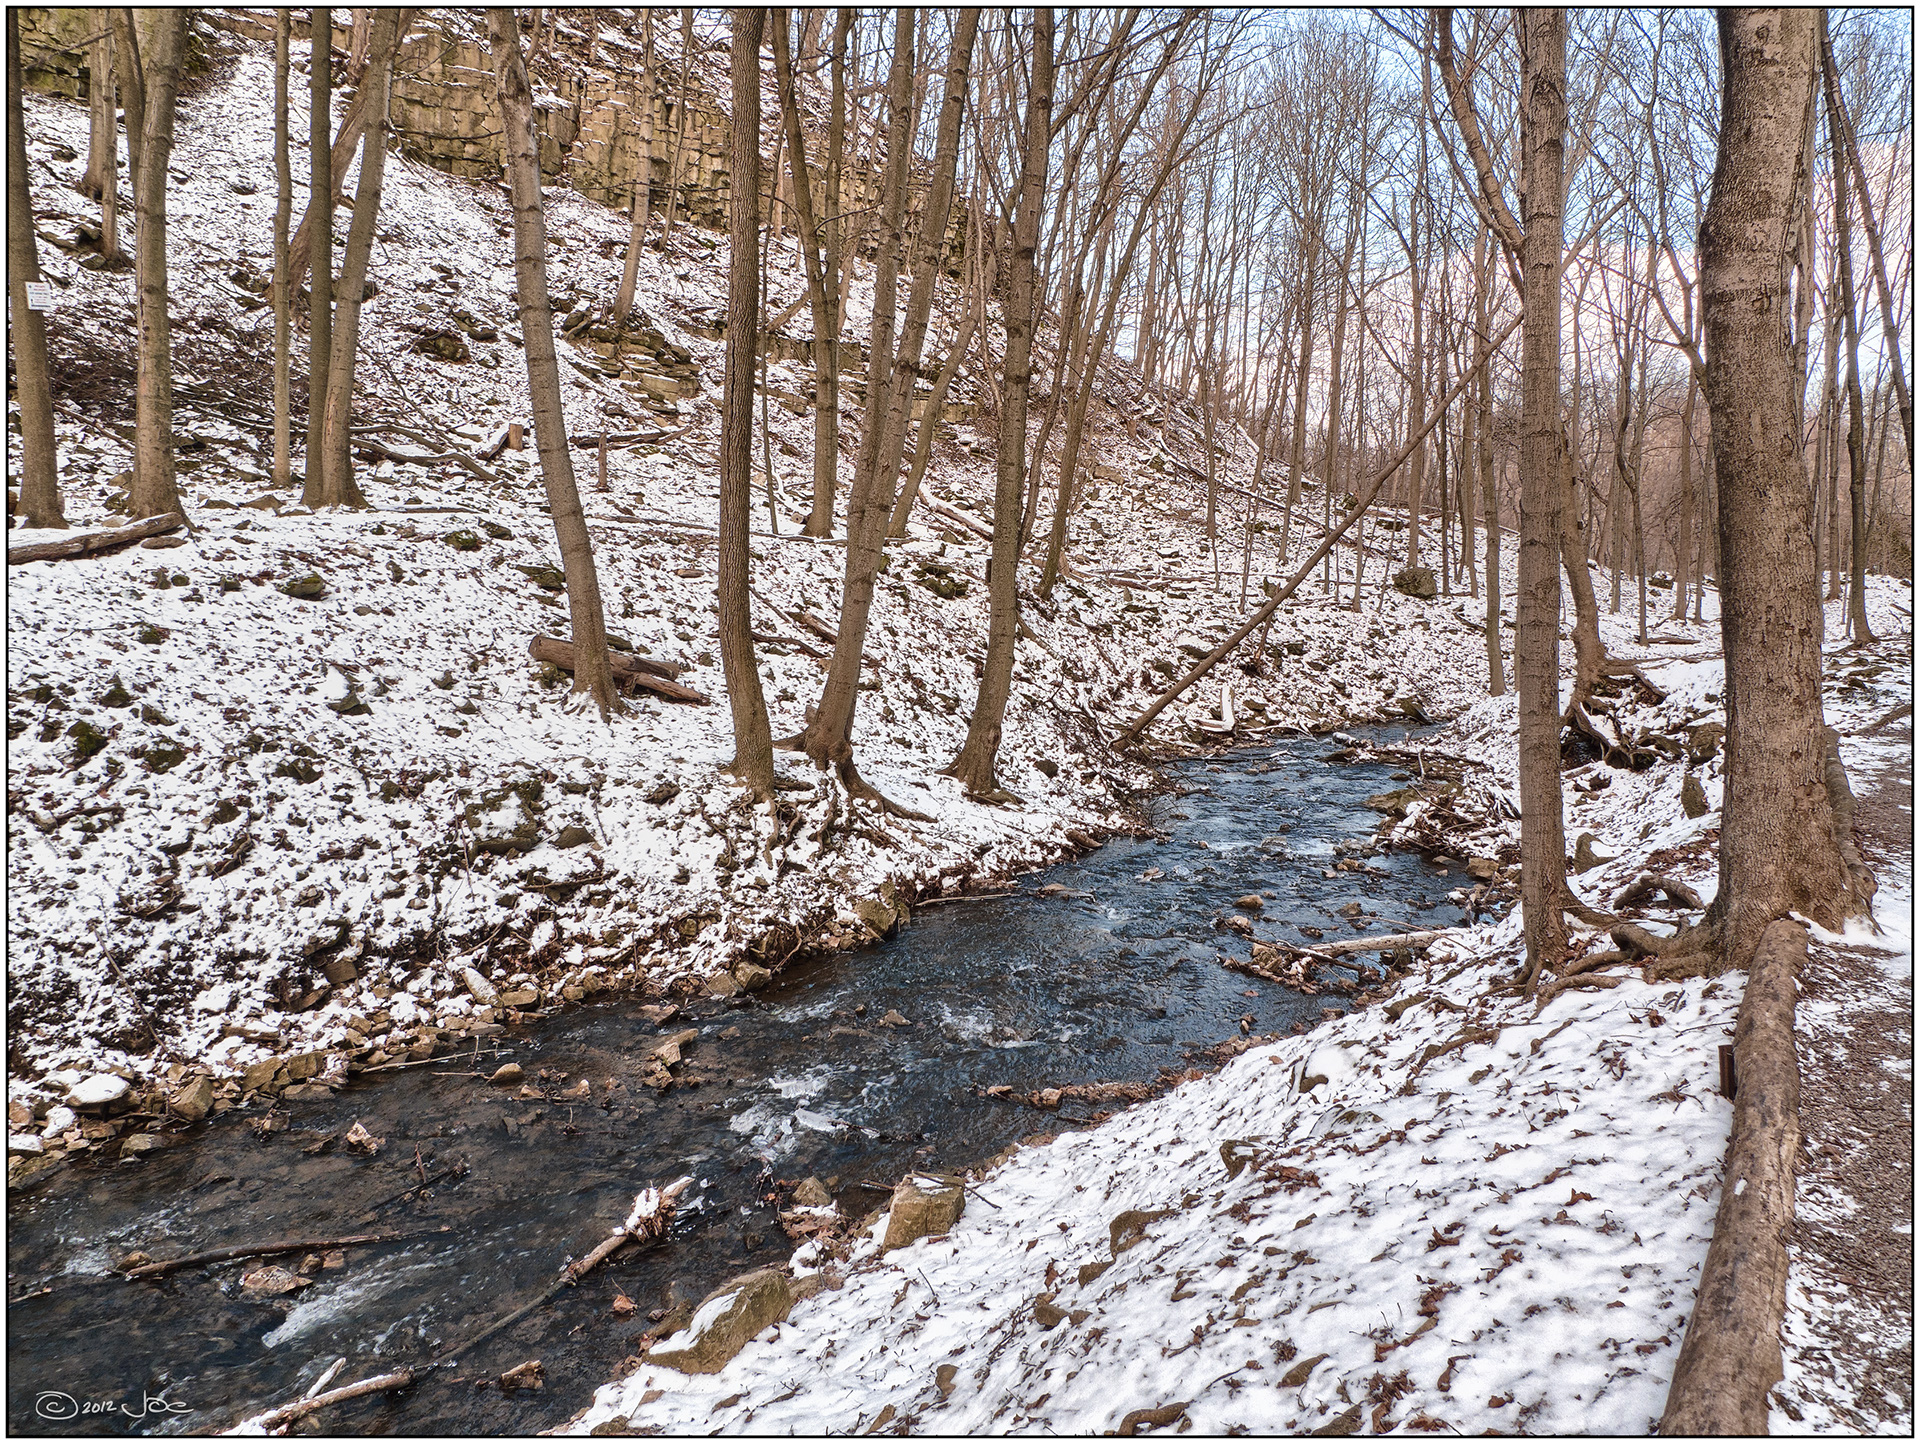
tree, nature, forest, wilderness, snow, winter, wood, trail, frost, stream, autumn, weather, season, hdr, falls, ontario, sns, hamilton, 3xp, nikcolorefex, sherman, woodland, woody plant